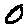
Label: 0